Claire Clivaz

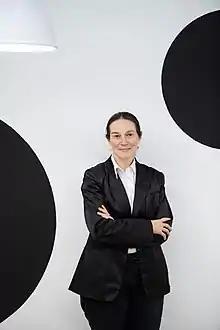
Claire Clivaz

Between 1995 and 1998, she was research assistant of Professor Pierre Gisel, and between 2005 and 2008, research assistant of Professor Daniel Marguerat. With a SNF grant, she studied with Professor François Bovon at Harvard. In 2007, she received a PhD in theology from the University of Lausanne on the topic "L'ange et la sueur de sang (Lc 22,43-44) ou comment on pourrait bien encore écrire l'histoire" at the University of Lausanne. Between 2008 and 2014, she was assistant professor of New Testament and Early Christian literature at the "Faculty of Theology and Religious Studies" of the University of Lausanne.